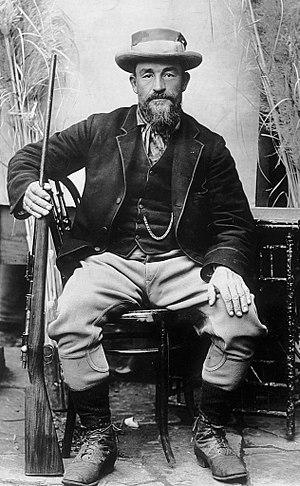
Christiaan Rudolf de Wet était un général boer qui s'est illustré durant la deuxième Guerre des Boers avant de devenir un homme politique d'Afrique du Sud et l'un des fondateurs du Parti national.